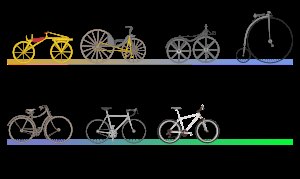
Cykel / Historisk udvikling
Cyklens udvikling over årene
En cykel er almindeligvis et pedaldrevet køretøj, hvor en let ramme forbinder to eger-opspændte hjul. Der findes dog mange cykeltyper, som ikke holder sig inden for denne beskrivelse – f.eks. handicapcykler, der drives af armkræfter, vandcykler uden hjul og ladcykler med tre hjul. En cykel er enten menneskedrevet eller motordrevet. En person, der kører på en cykel, kaldes en cyklist.